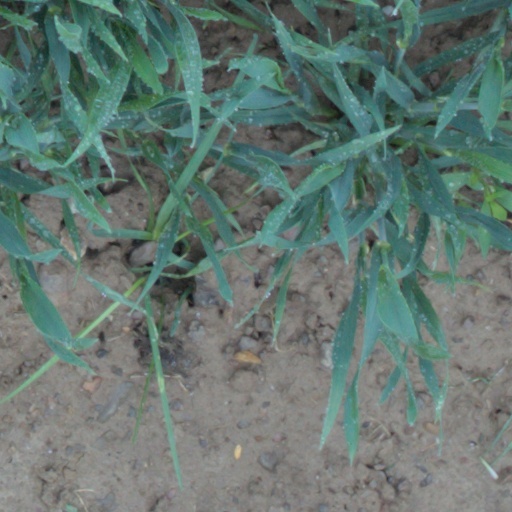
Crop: wheat